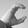
ASL letter: C